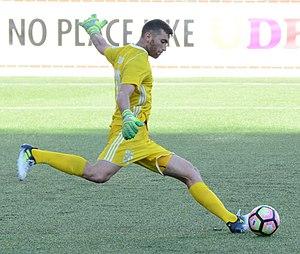
Matt Turner est un joueur américain de soccer né le 24 juin 1994 à Park Ridge au New Jersey. Il joue au poste de gardien de but avec le Revolution de la Nouvelle-Angleterre en MLS.